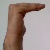
The image shows a hand gesture representing a space in Indian Sign Language.